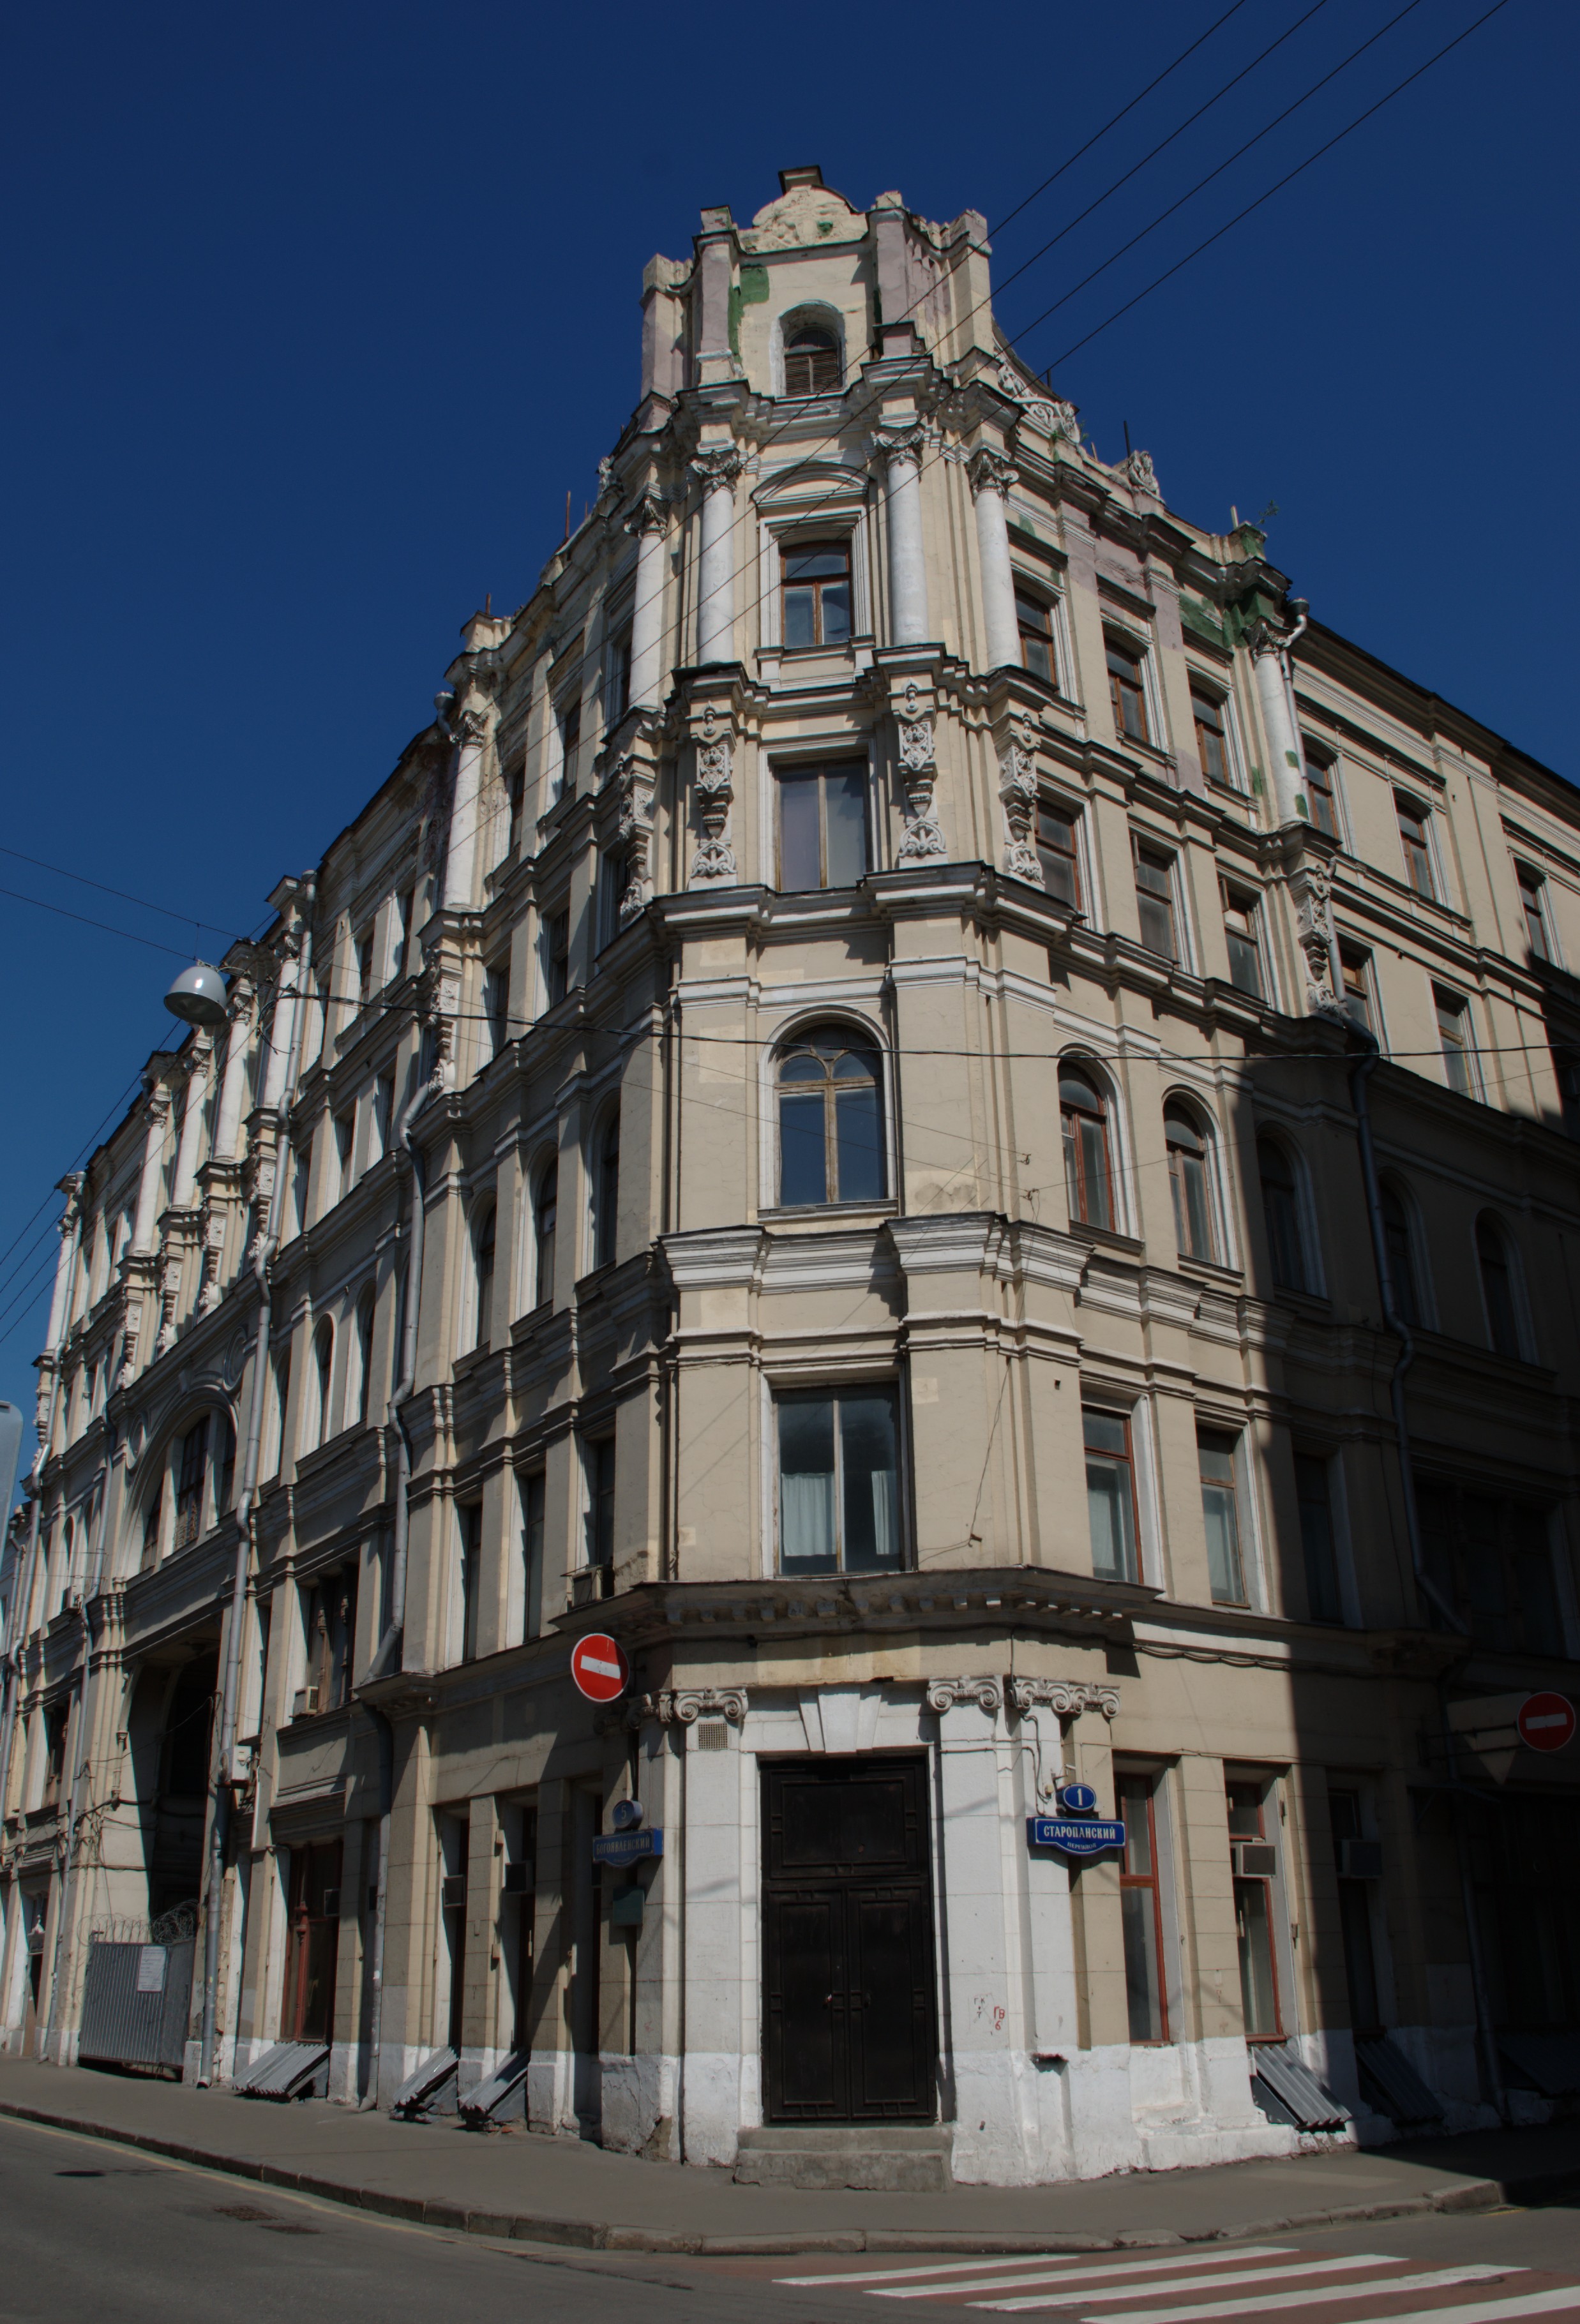
architecture, house, town, building, city, cityscape, downtown, landmark, facade, nikon, tower block, moscow, russia, d80, cityscapes, moskau, metropolis, nikond80, moscou, neighbourhood, urban area, residential area, human settlement